Duckens Nazon

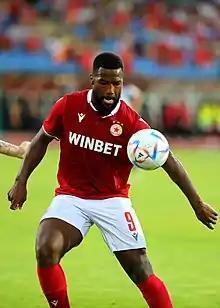
Nazon with CSKA Sofia in 2022

Duckens Moïse Nazon (born 7 April 1994) is a professional footballer who plays as a striker for Süper Lig club Kayserispor. Born in France, he plays for the Haiti national team.